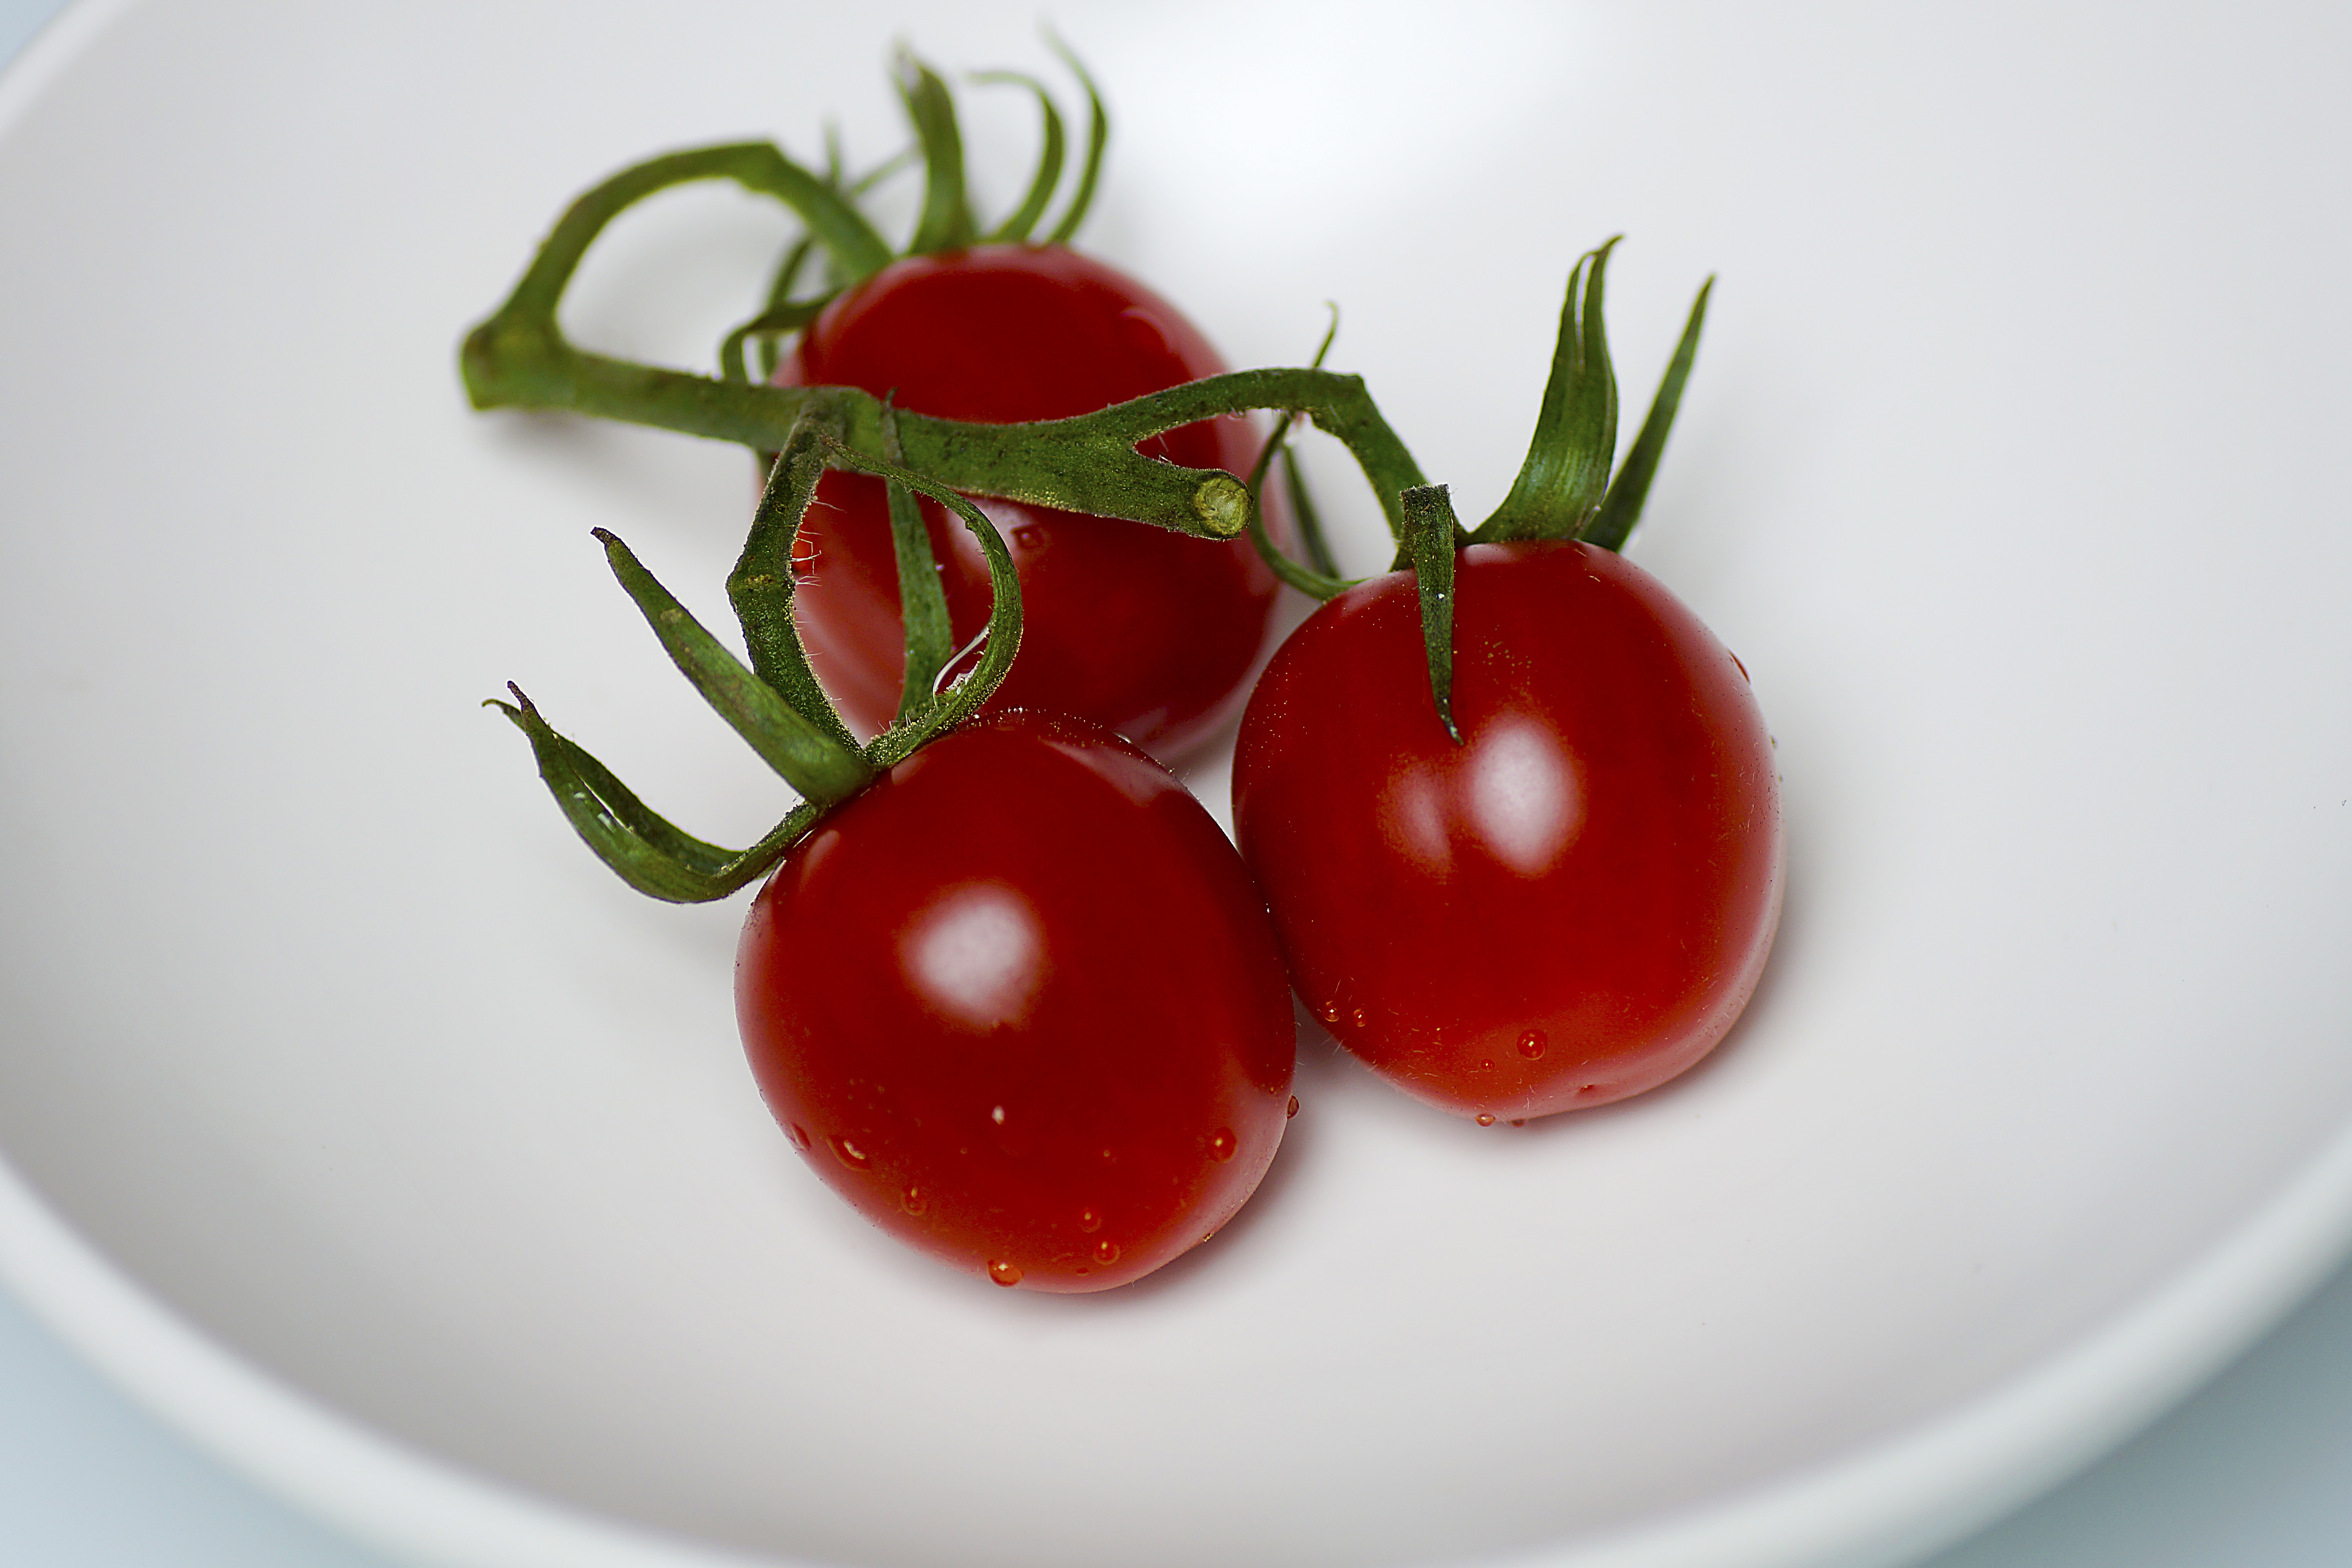
plant, fruit, dish, food, mediterranean, red, produce, vegetable, close, tomato, italian, bless you, cherry, flowering plant, bush tomatoes, land plant, potato and tomato genus